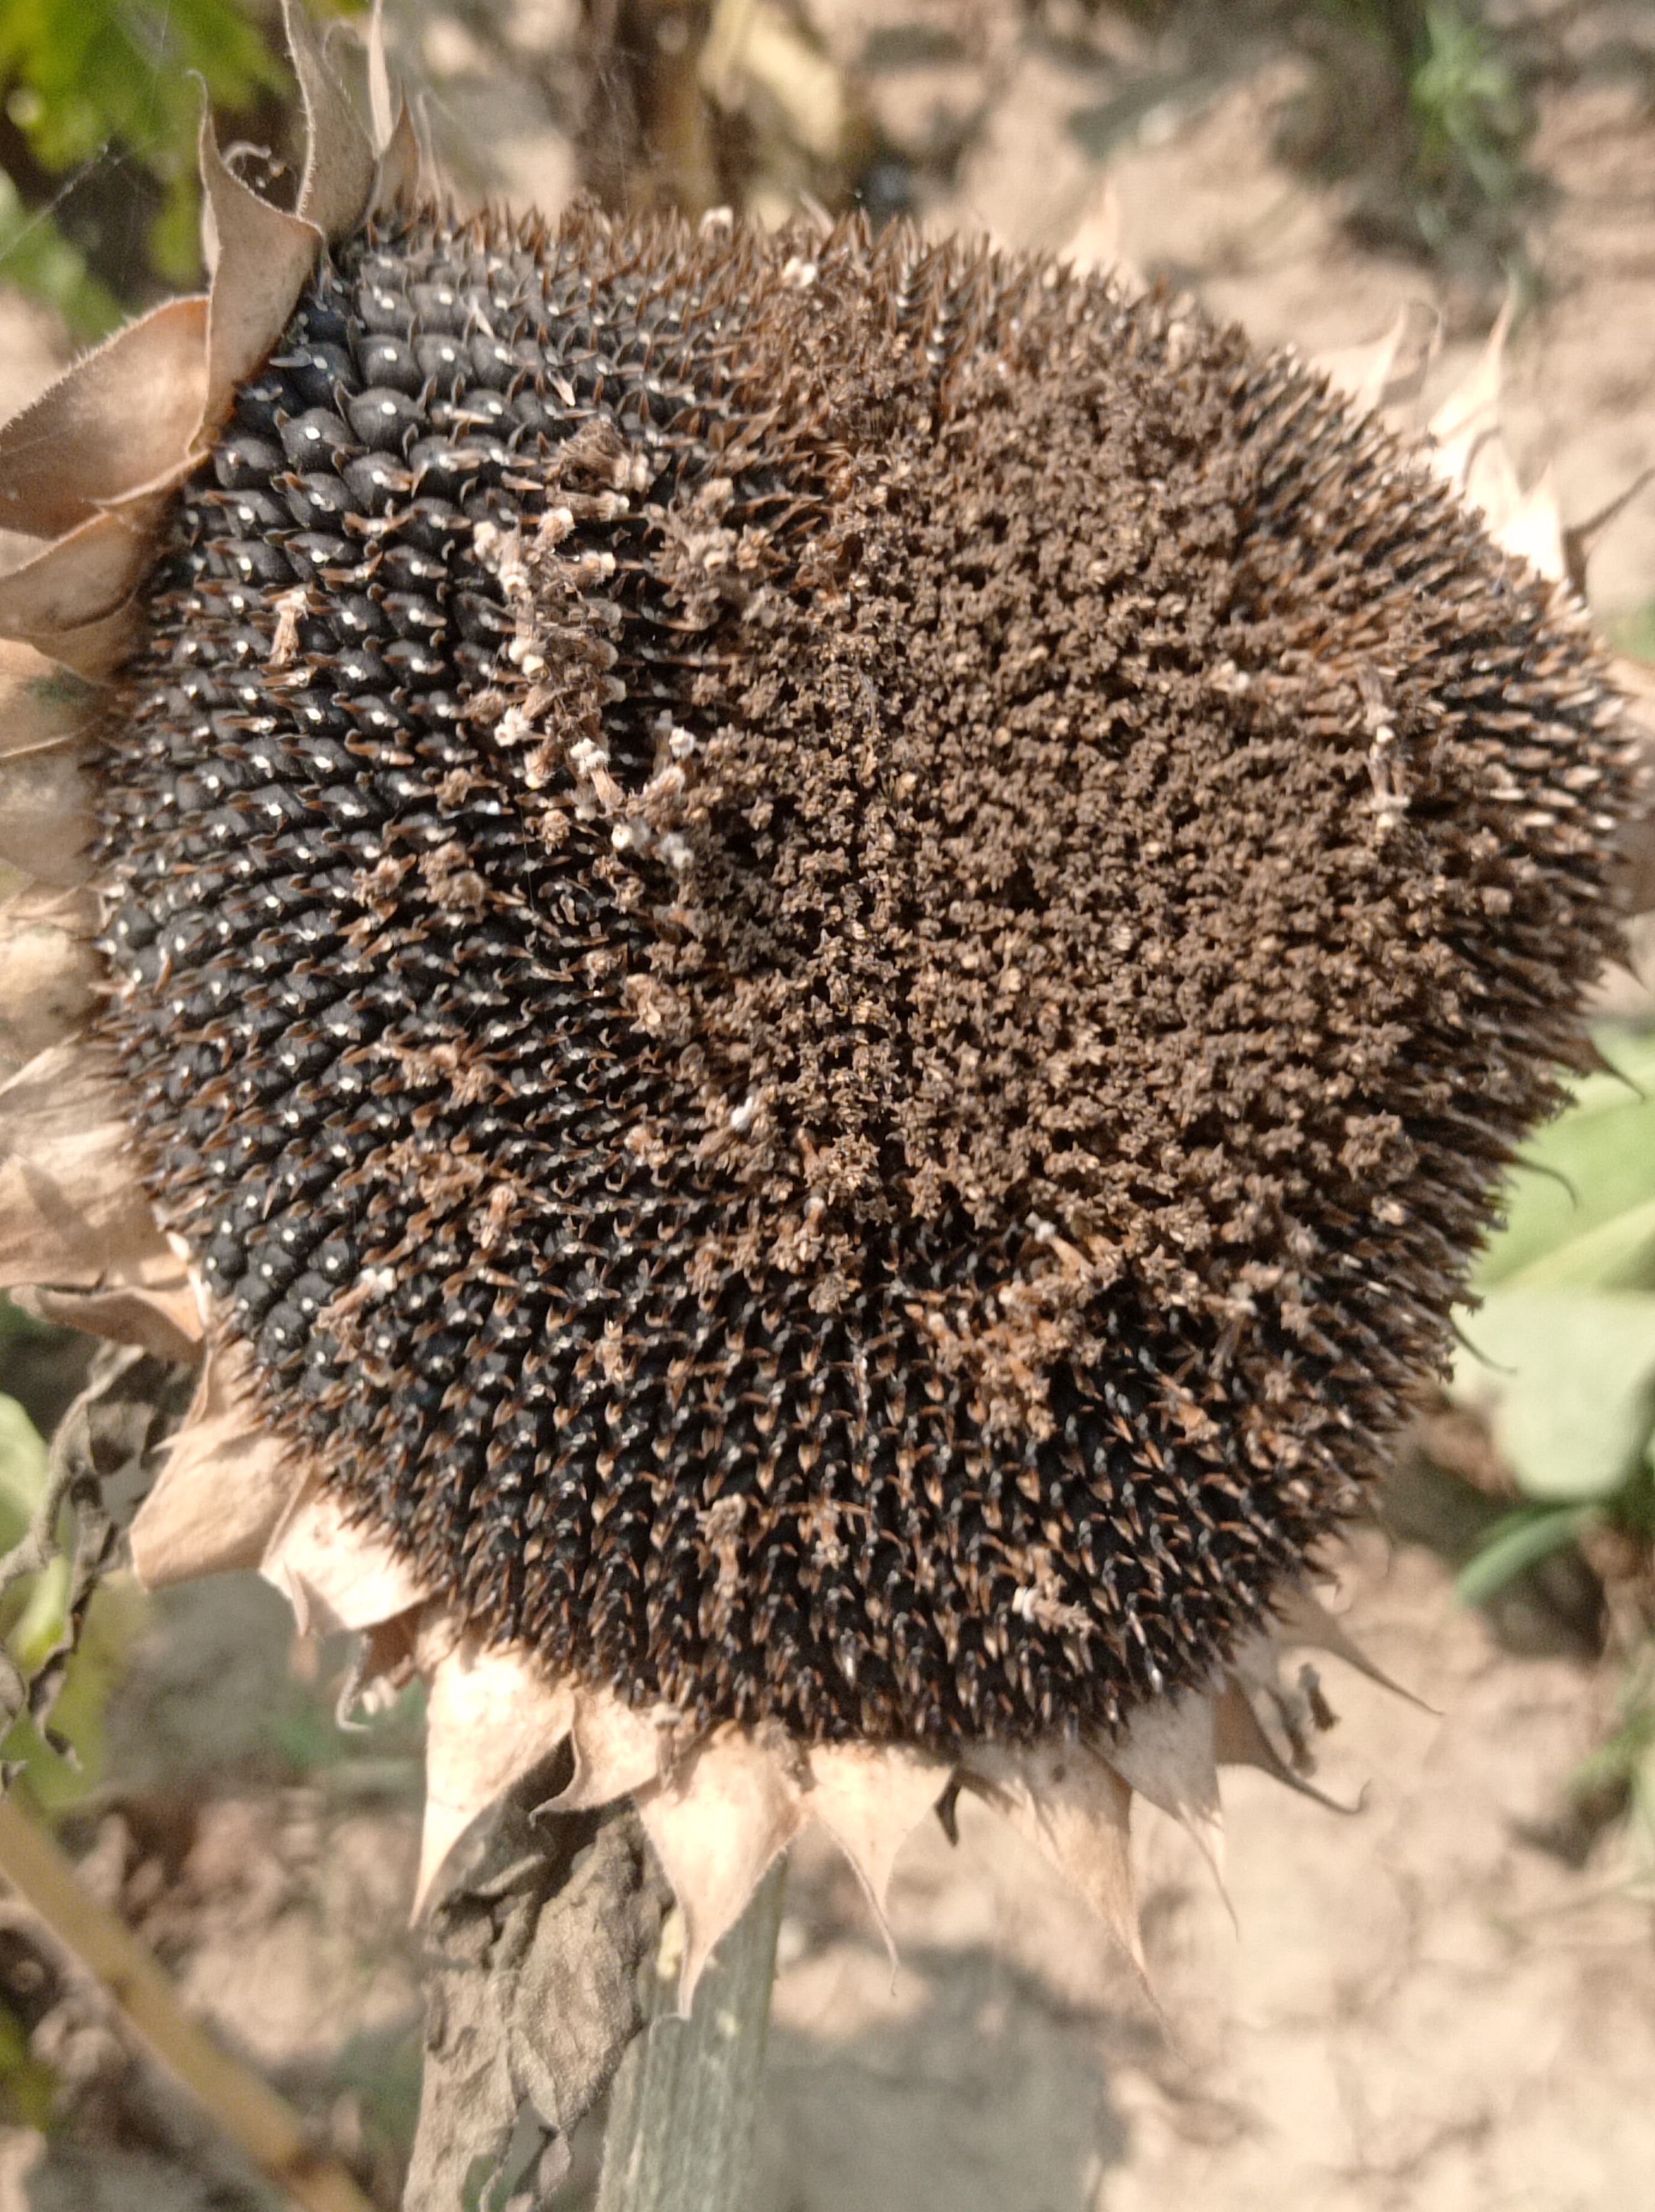
Label: Gray_mold